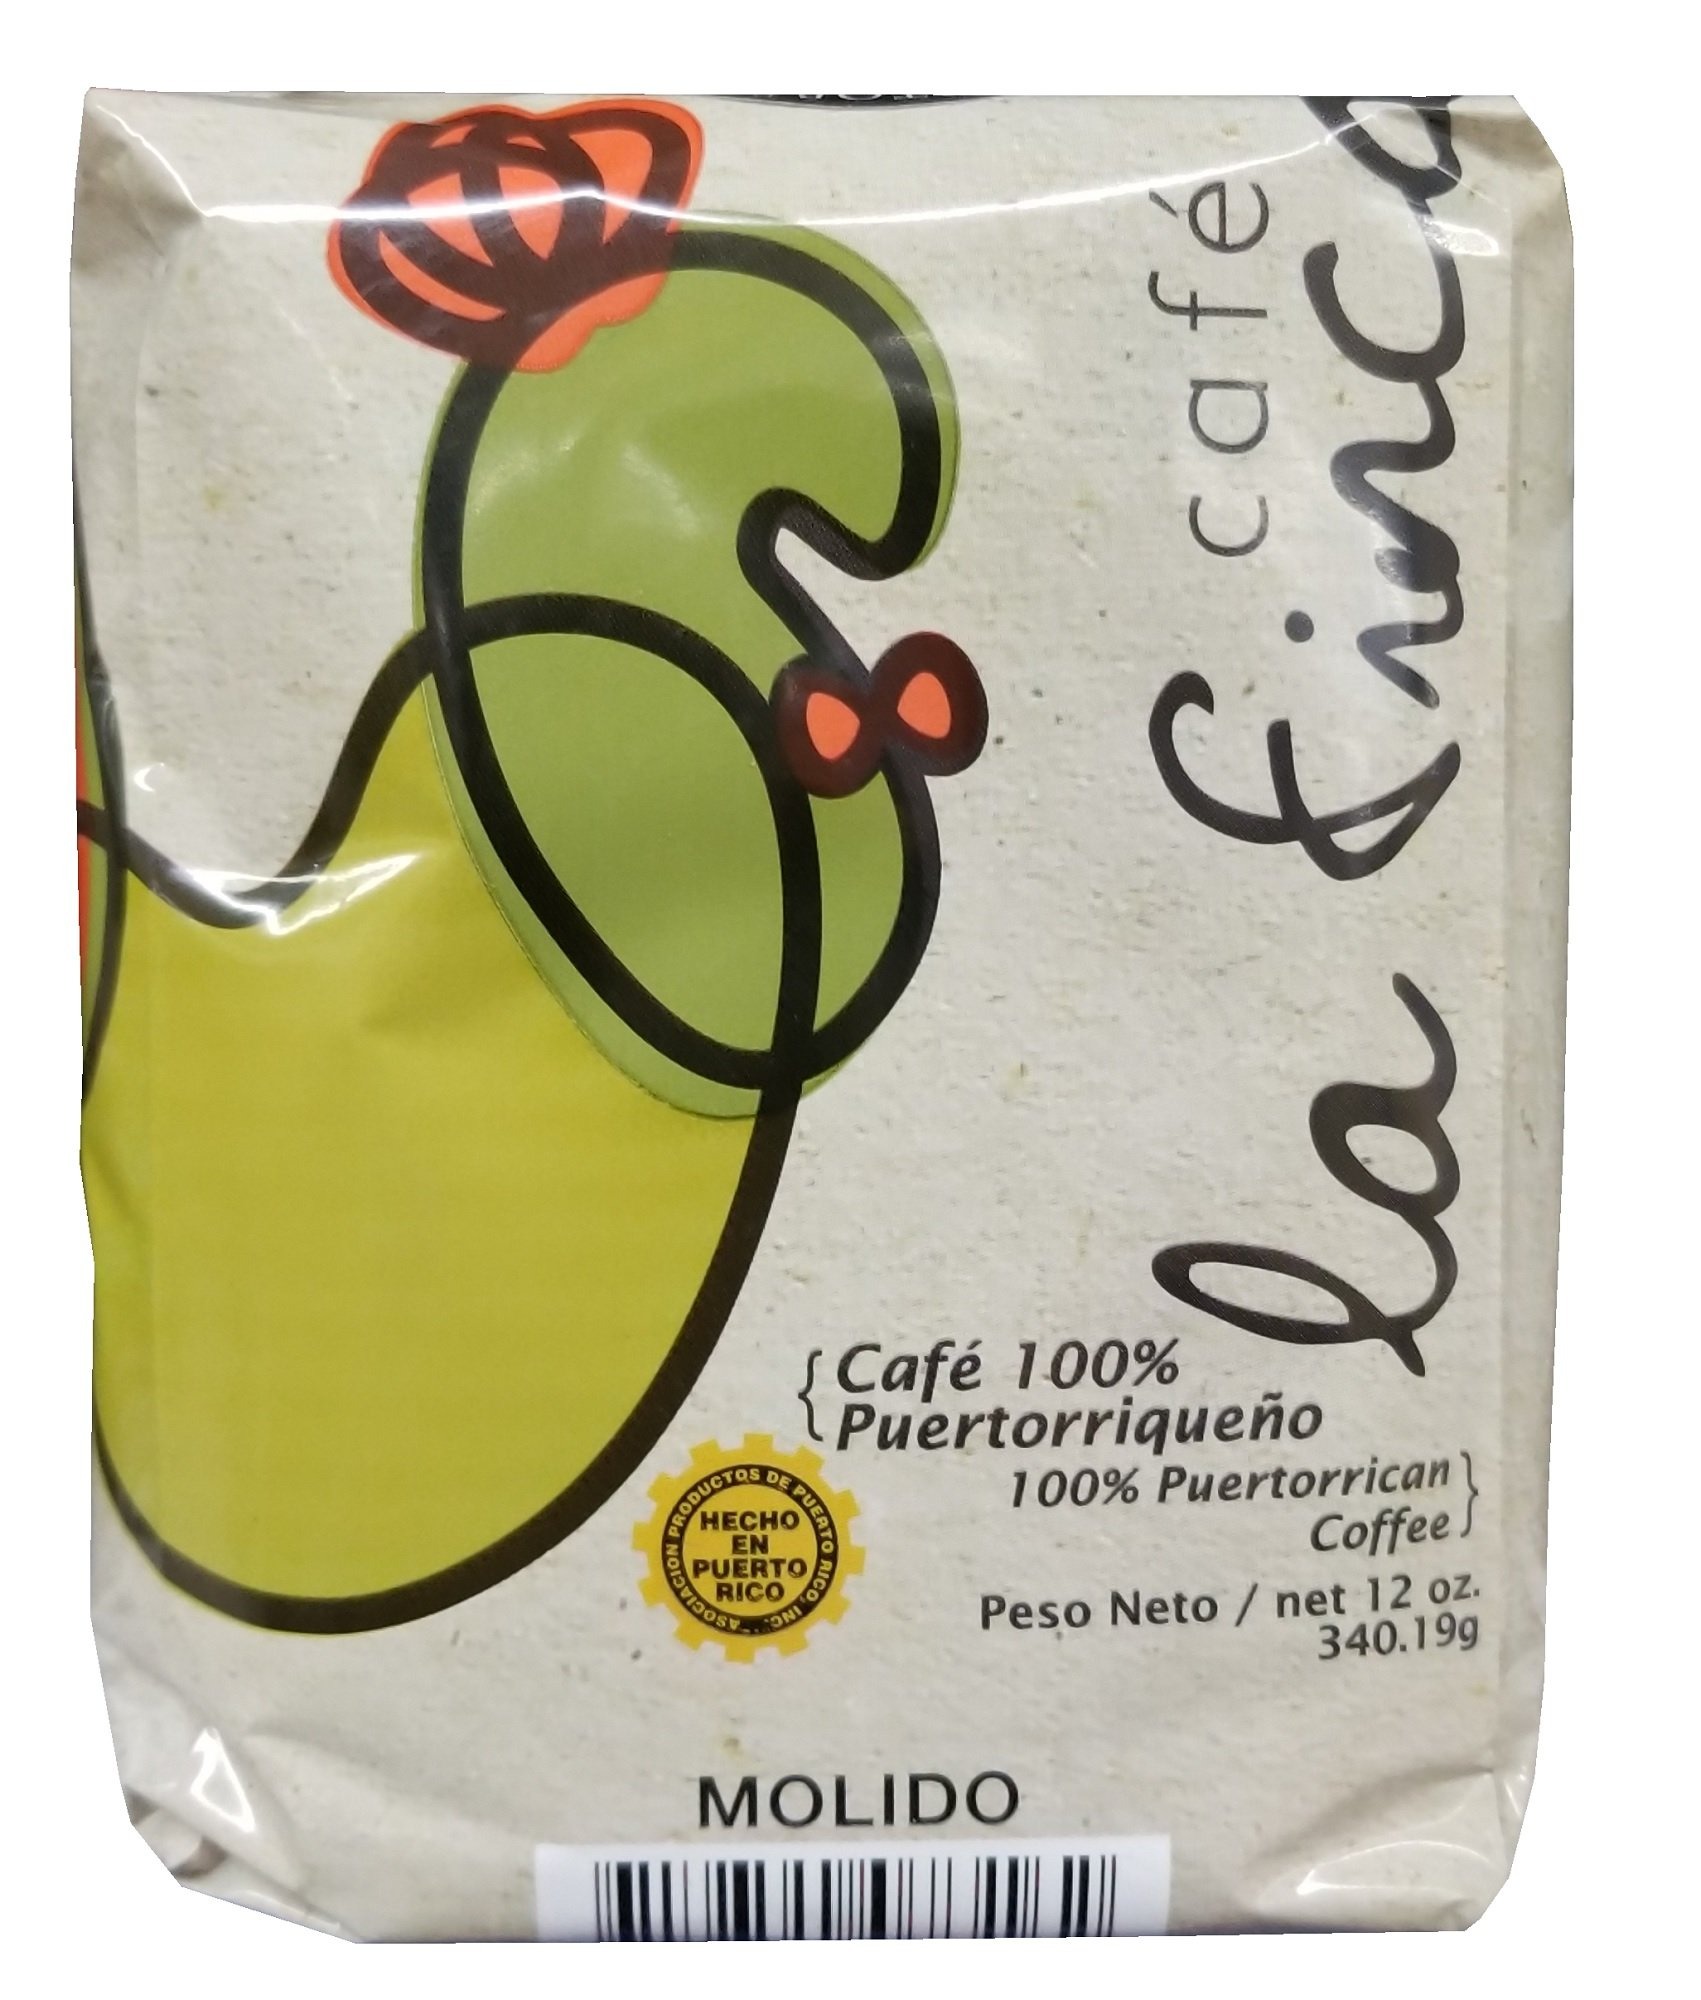
Item Name: Cafe La Finca Arabica Ground Coffee 100% Coffee From Puerto Rico 12 ounces
Bullet Point 1: 100% coffee from Puerto Rico only.
Bullet Point 2: Elaborated in Puerto Rico with 100% puertorrican mountain arabiga coffee.
Bullet Point 3: Artisanal coffee made with the same methods used 100 years ago.
Bullet Point 4: Medium Dark Roast
Product Description: Fourth generation of the Atienza family dedicated to the coffee industry, following in the footsteps of his father. Cafe La Finca is still cultivated, picked by hand and made with the same artisanal care. The method of drying coffee is the same one that was used more than a century ago on the farm, with old drums and extreme vigilance. When the coffee is ready, it makes a distinctive sound, which only the refined ears of experts can decipher. It is processed, roasted, ground and packed in the roaster of CAFÉ LA FINCA. From the mountains of Jayuya to your cup.
Value: 12.0
Unit: Ounce

Price: 12.97